List of films considered the worst

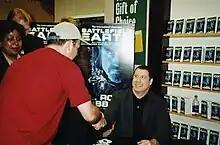
John Travolta during "Battlefield Earth" promotional tour

"Batman & Robin" is a superhero film based on the DC character Batman and is the fourth and final installment of the Burton/Schumacher Batman film series. It is directed by Joel Schumacher and stars George Clooney as Batman/Bruce Wayne, Arnold Schwarzenegger as Mr. Freeze, Uma Thurman as Poison Ivy, Chris O'Donnell as Robin/Dick Grayson, Alicia Silverstone as Batgirl/Barbara Wilson and Michael Gough as Alfred Pennyworth. This film was largely criticized for its toyetic and camp approach, and Mr. Freeze's approach and one-line jokes.